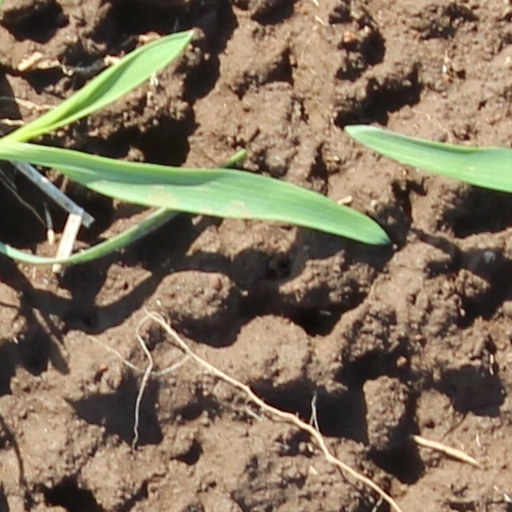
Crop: wheat